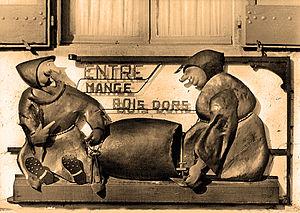
Tullins enseigne des moines XVe s
Un coteaux-du-grésivaudan est un vin de pays français produit en Isère dans la vallée du Grésivaudan, essentiellement sur les contreforts est et sud du massif de la Chartreuse.